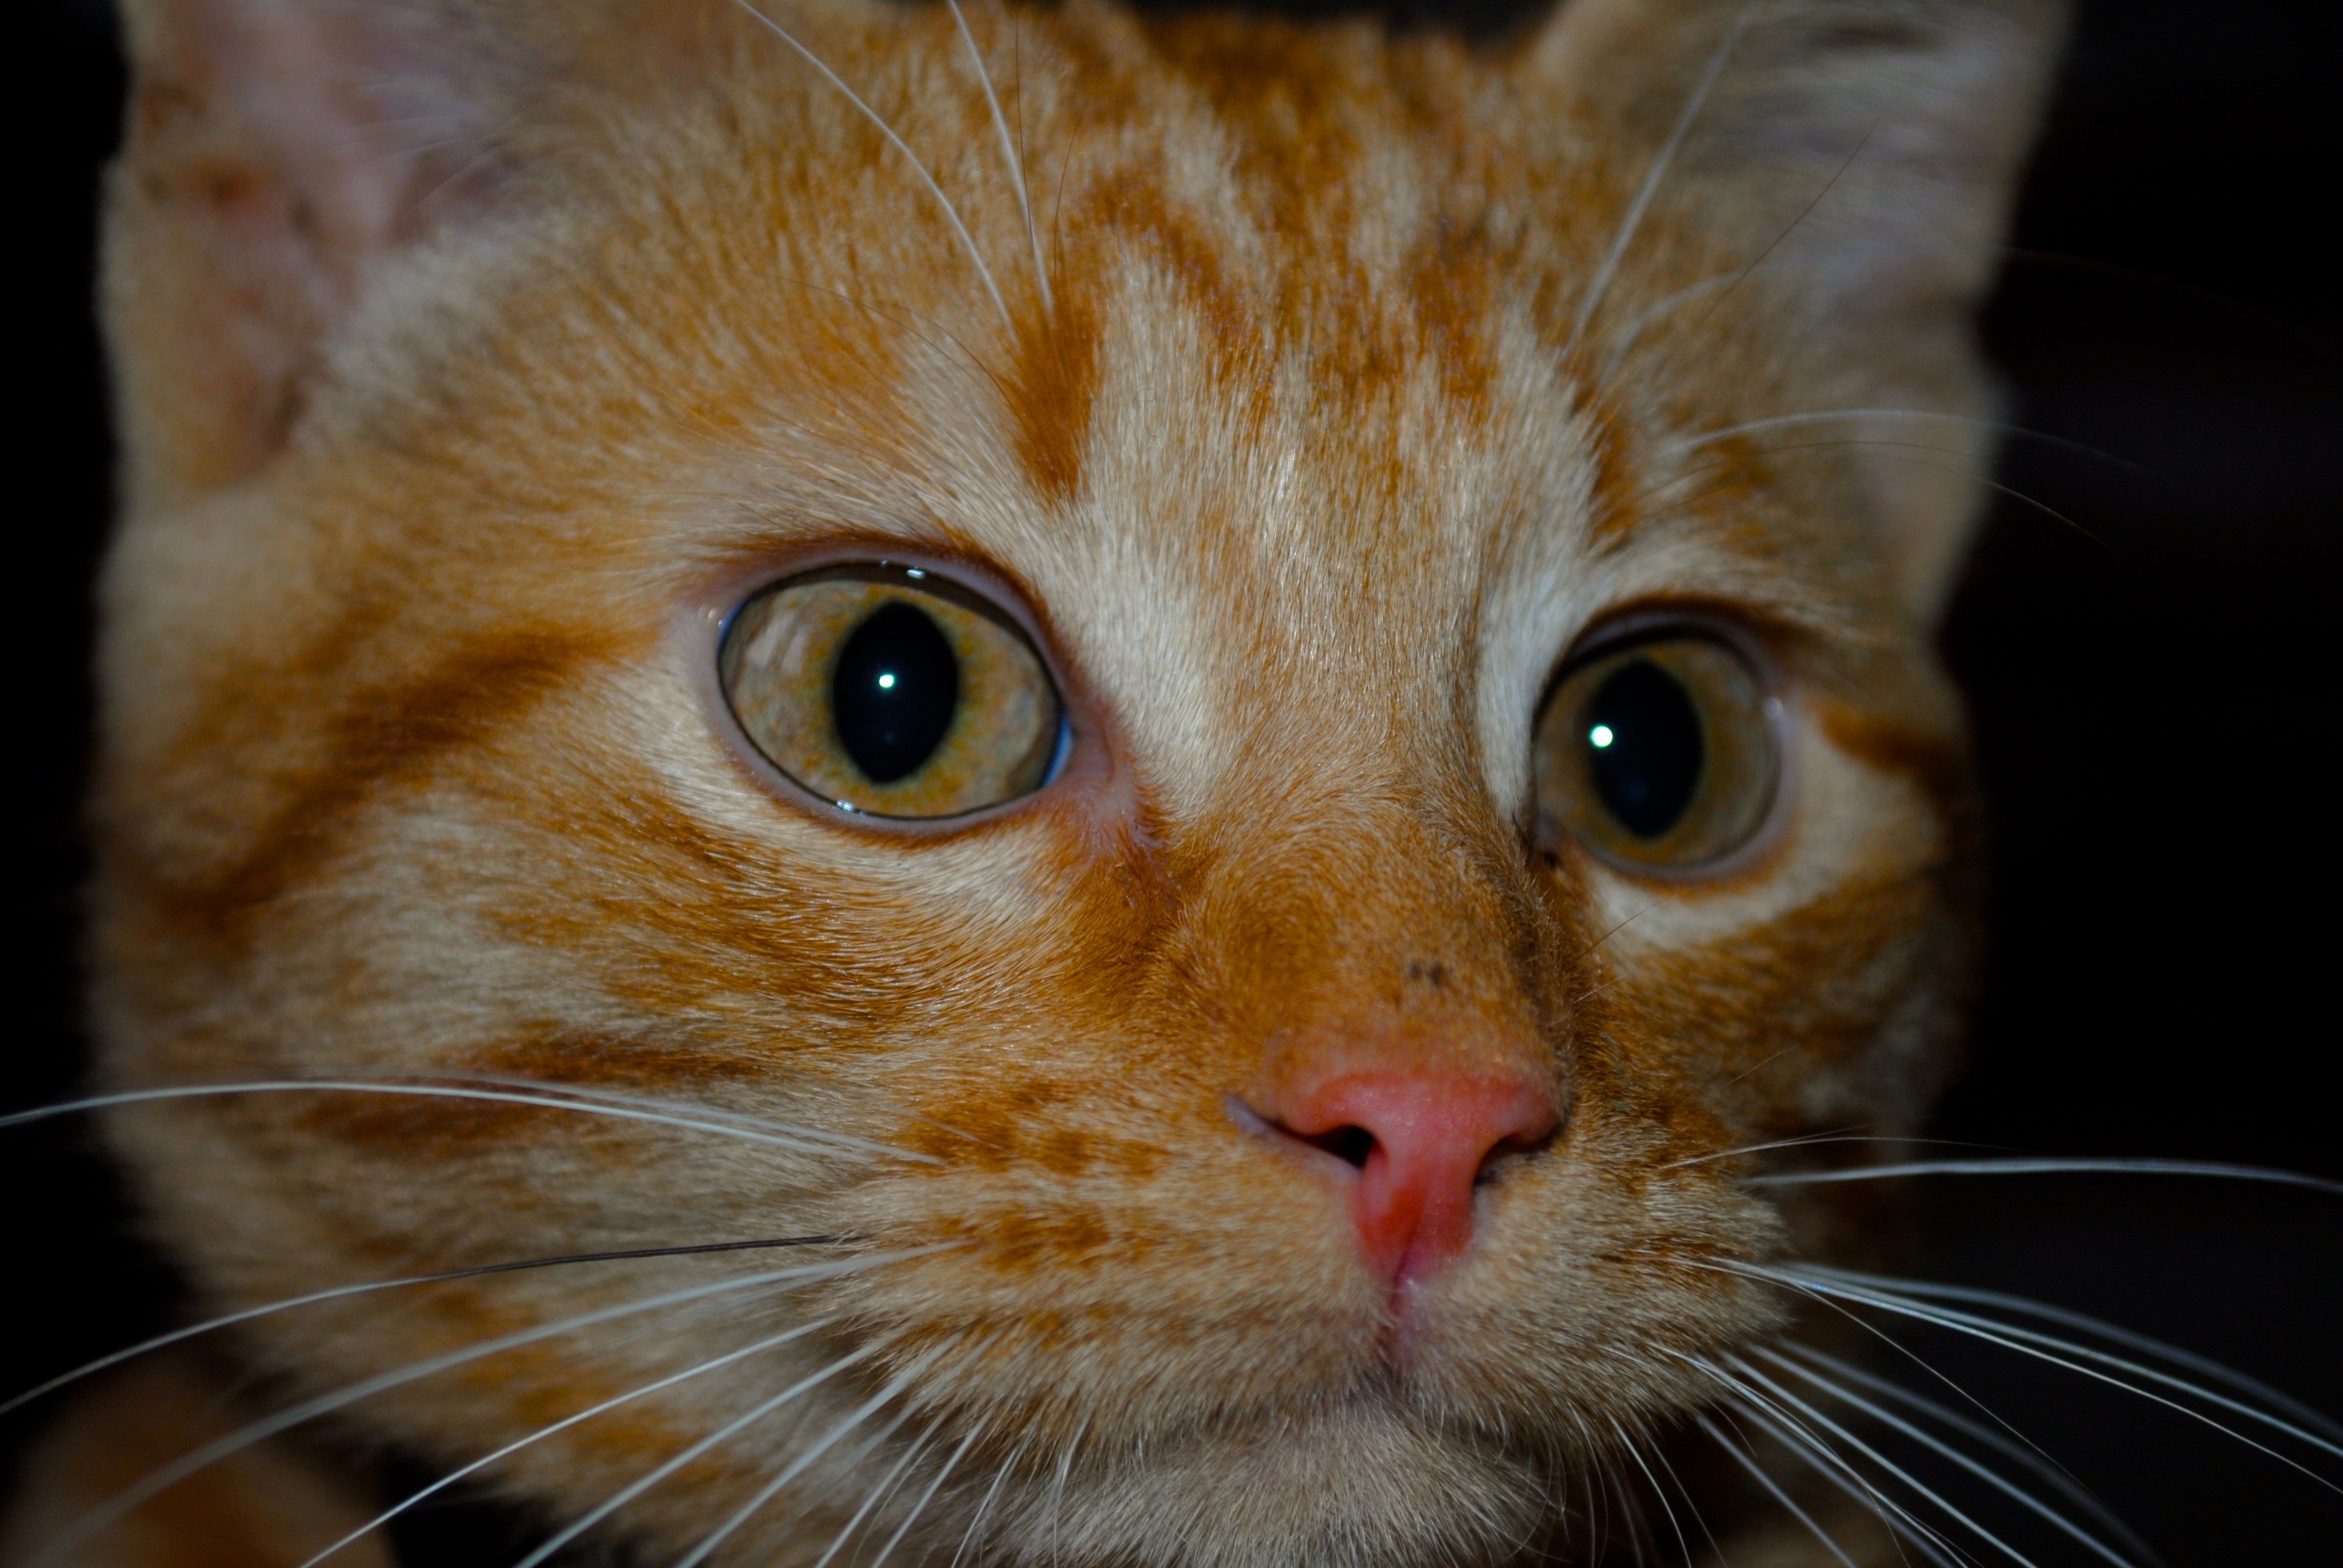
kitten, cat, mammal, fauna, domestic animal, close up, face, nose, whiskers, snout, vertebrate, tabby cat, red kitten, small to medium sized cats, cat like mammal, carnivoran, domestic short haired cat, rusty spotted cat